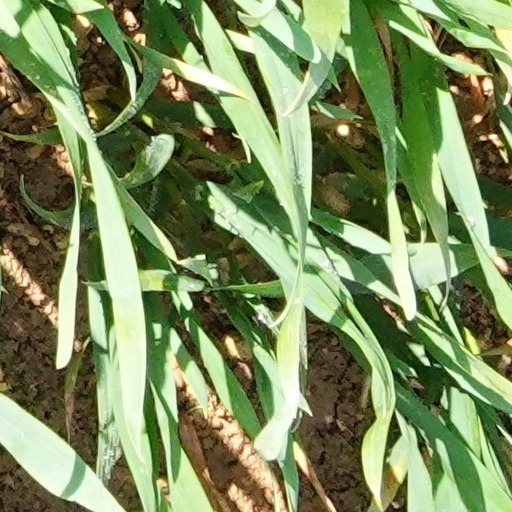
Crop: wheat